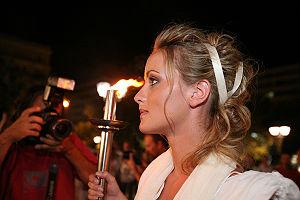
Le Falun Gong, une ancienne discipline de qigong qui combine la méditation et des exercices avec la philosophie morale, a commencé à se répandre largement en Chine à partir de 1992 à la suite de sa divulgation au grand public par Li Hongzhi. Les premières conférences de Li Hongzhi hors de Chine ont eu lieu à Paris en 1995. À l'invitation de l'ambassadeur de Chine en France, il a présenté cette méthode au personnel de l'ambassade et à d'autres personnes. À partir de ce moment-là, Li Hongzhi a donné des conférences dans d'autres grandes villes d’Europe, en Asie, en Australie et en Amérique du Nord. Il s’est installé aux États-Unis en 1998. La communauté internationale du Falun Gong est estimée à plusieurs centaines de milliers de personnes, toutefois cette estimation est imprécise en raison de l’absence d'adhésion formelle.
La persécution du Falun Gong se réfère à la campagne lancée depuis juillet 1999 par le Parti communiste chinois contre les pratiquants de Falun Gong, visant à éliminer cette pratique dans la République populaire de Chine. Selon Amnesty International, elle comprend une campagne de propagande à très grande échelle un programme de conversion idéologique et rééducation forcées, ainsi que toute une variété de mesures coercitives extrajudiciaires telles que des arrestations arbitraires, le travail forcé, la torture, entraînant parfois la mort des victimes, le prélèvement forcé d'organes.
Le Falun Gong, également appelé Falun Dafa, est une discipline spirituelle qui réunit la pratique des exercices et de la méditation avec la philosophie morale présentée par son fondateur, Li Hongzhi. Le Falun Gong a été présenté au public en 1992 dans la ville de Changchun, et a été classifié comme une méthode de qi gong basée sur la tradition bouddhiste. Le Falun Gong a d'abord bénéficié de l’approbation officielle et du soutien des organismes gouvernementaux chinois, et la méthode s’est rapidement propagée en raison de la simplicité des mouvements de ses exercices, l'effet sur la santé, l'absence de cotisation ou d'inscription formelle ainsi que de son enseignement moral et philosophique.